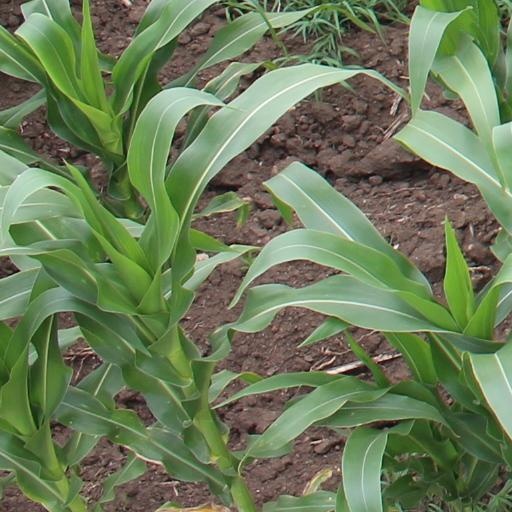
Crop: maize; corn